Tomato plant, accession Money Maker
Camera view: vertical (180 deg); turntable rotation: 150 degrees
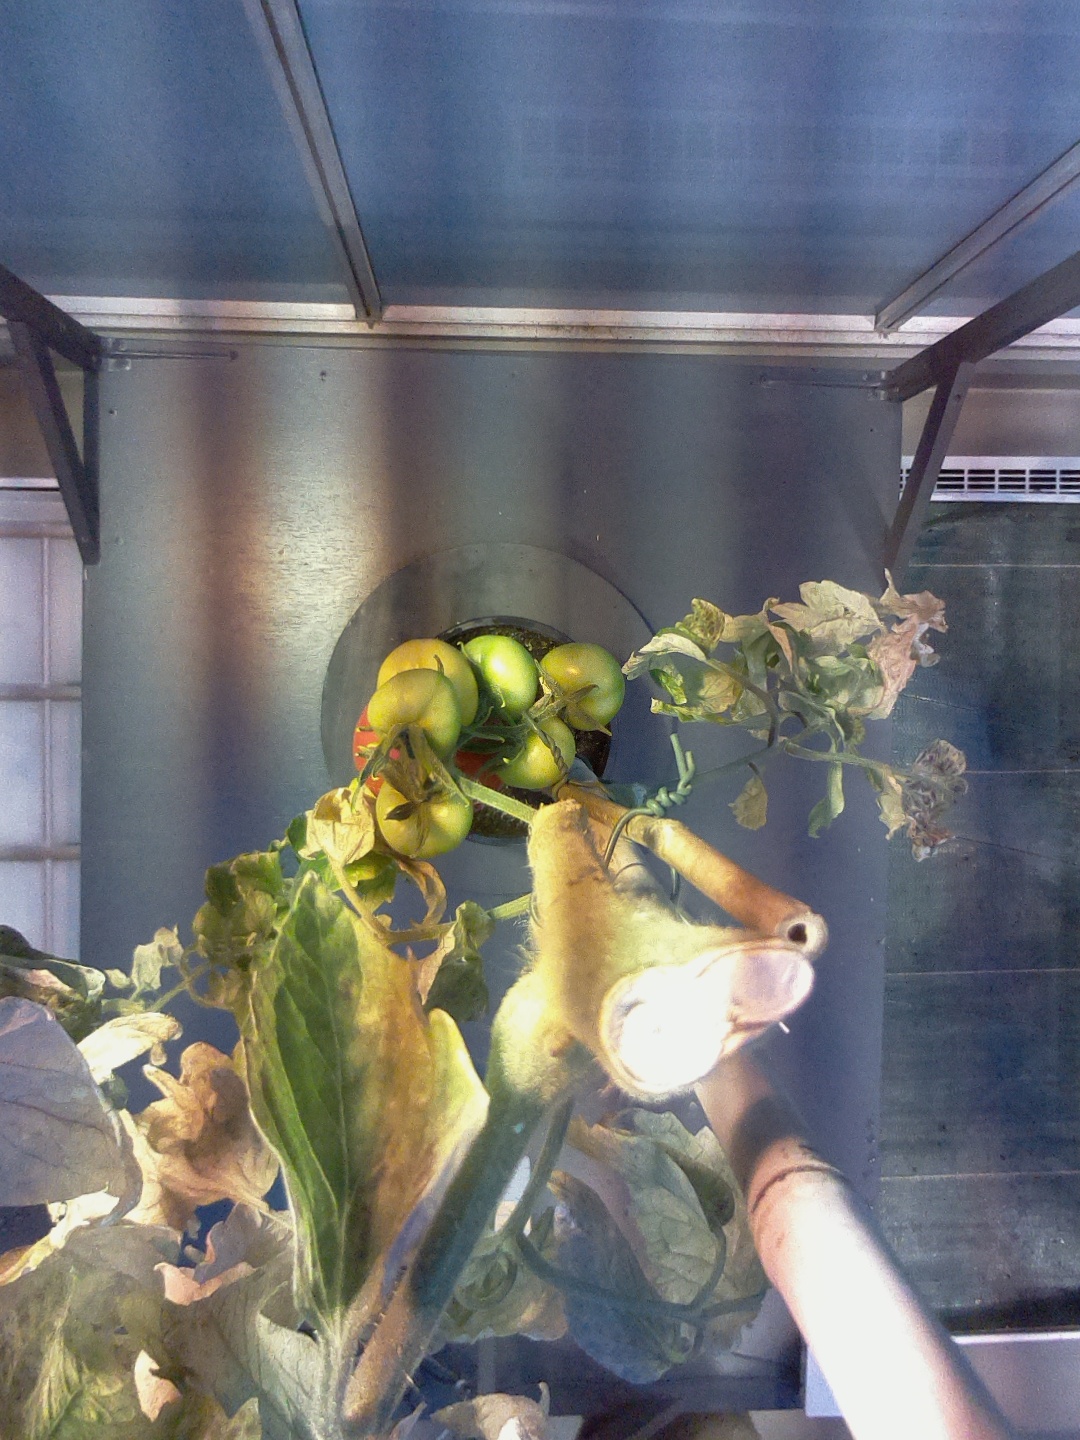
BBCH growth stage 81: 10%-20% of fruits show typical fully ripe color